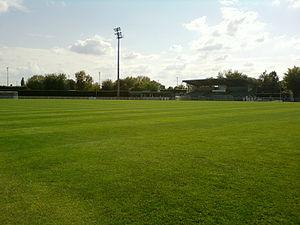
Le stade André-Tremet de Moissy-Cramayel
L'US Sénart-Moissy est un club de football français fondé en 1932. Moissy évolue en CFA 2.